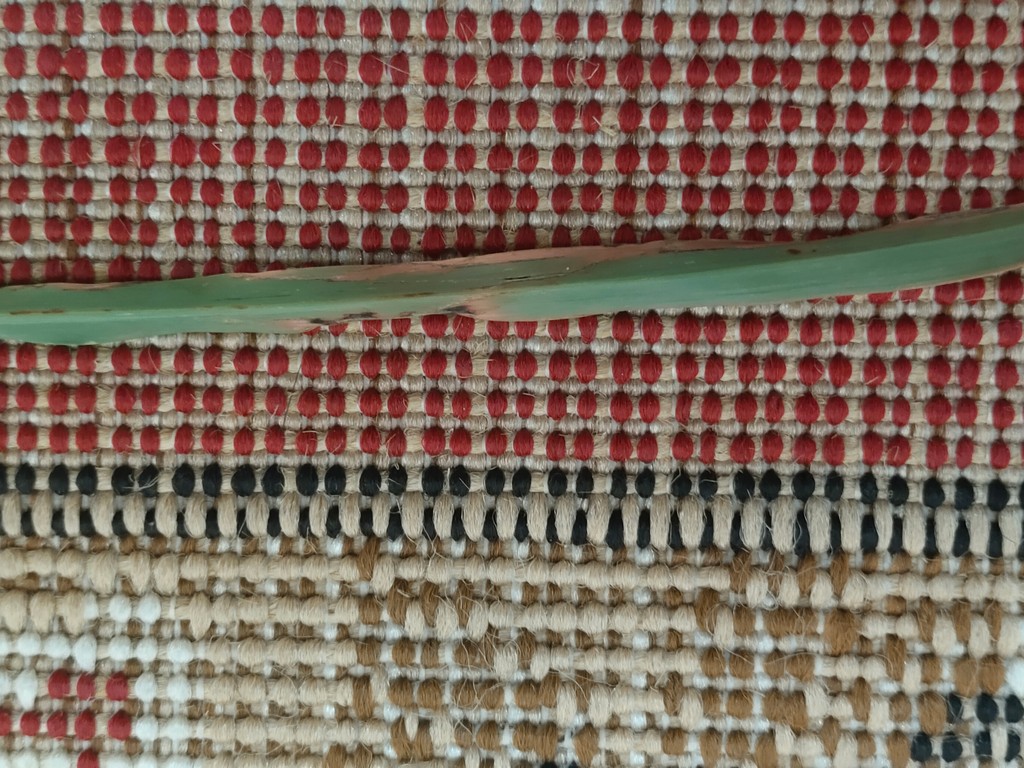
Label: Unhealthy